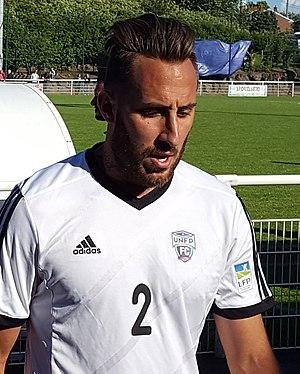
Romuald Marie lors du match amical Valenciennes / UNFP FC, le 2 juillet 2016, au Stade des Navarres à Aniche.
Romuald Marie, né le 19 mai 1988 à Longjumeau, est un footballeur français. Formé au Stade rennais, il évolue actuellement au FC Annecy en National 2.